Neil Aggett

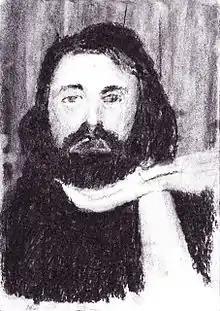
Neil Aggett. Charcoal on paper by Dr Amitabh Mitra

Neil Aggett (6 October 1953 – 5 February 1982) was a Kenyan and South African doctor and trade union organiser who was killed, while in detention, by the Security Branch of the Apartheid South African Police Service after being held for 70 days without trial.